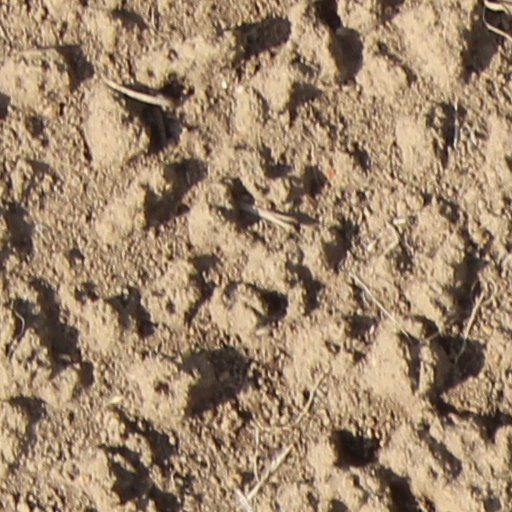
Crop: wheat